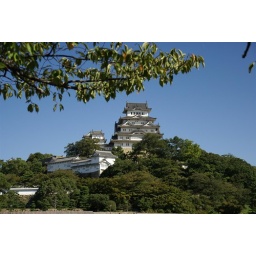
The castle towers over the town, and looks spectacular when lit up at night (which we saw from the train)